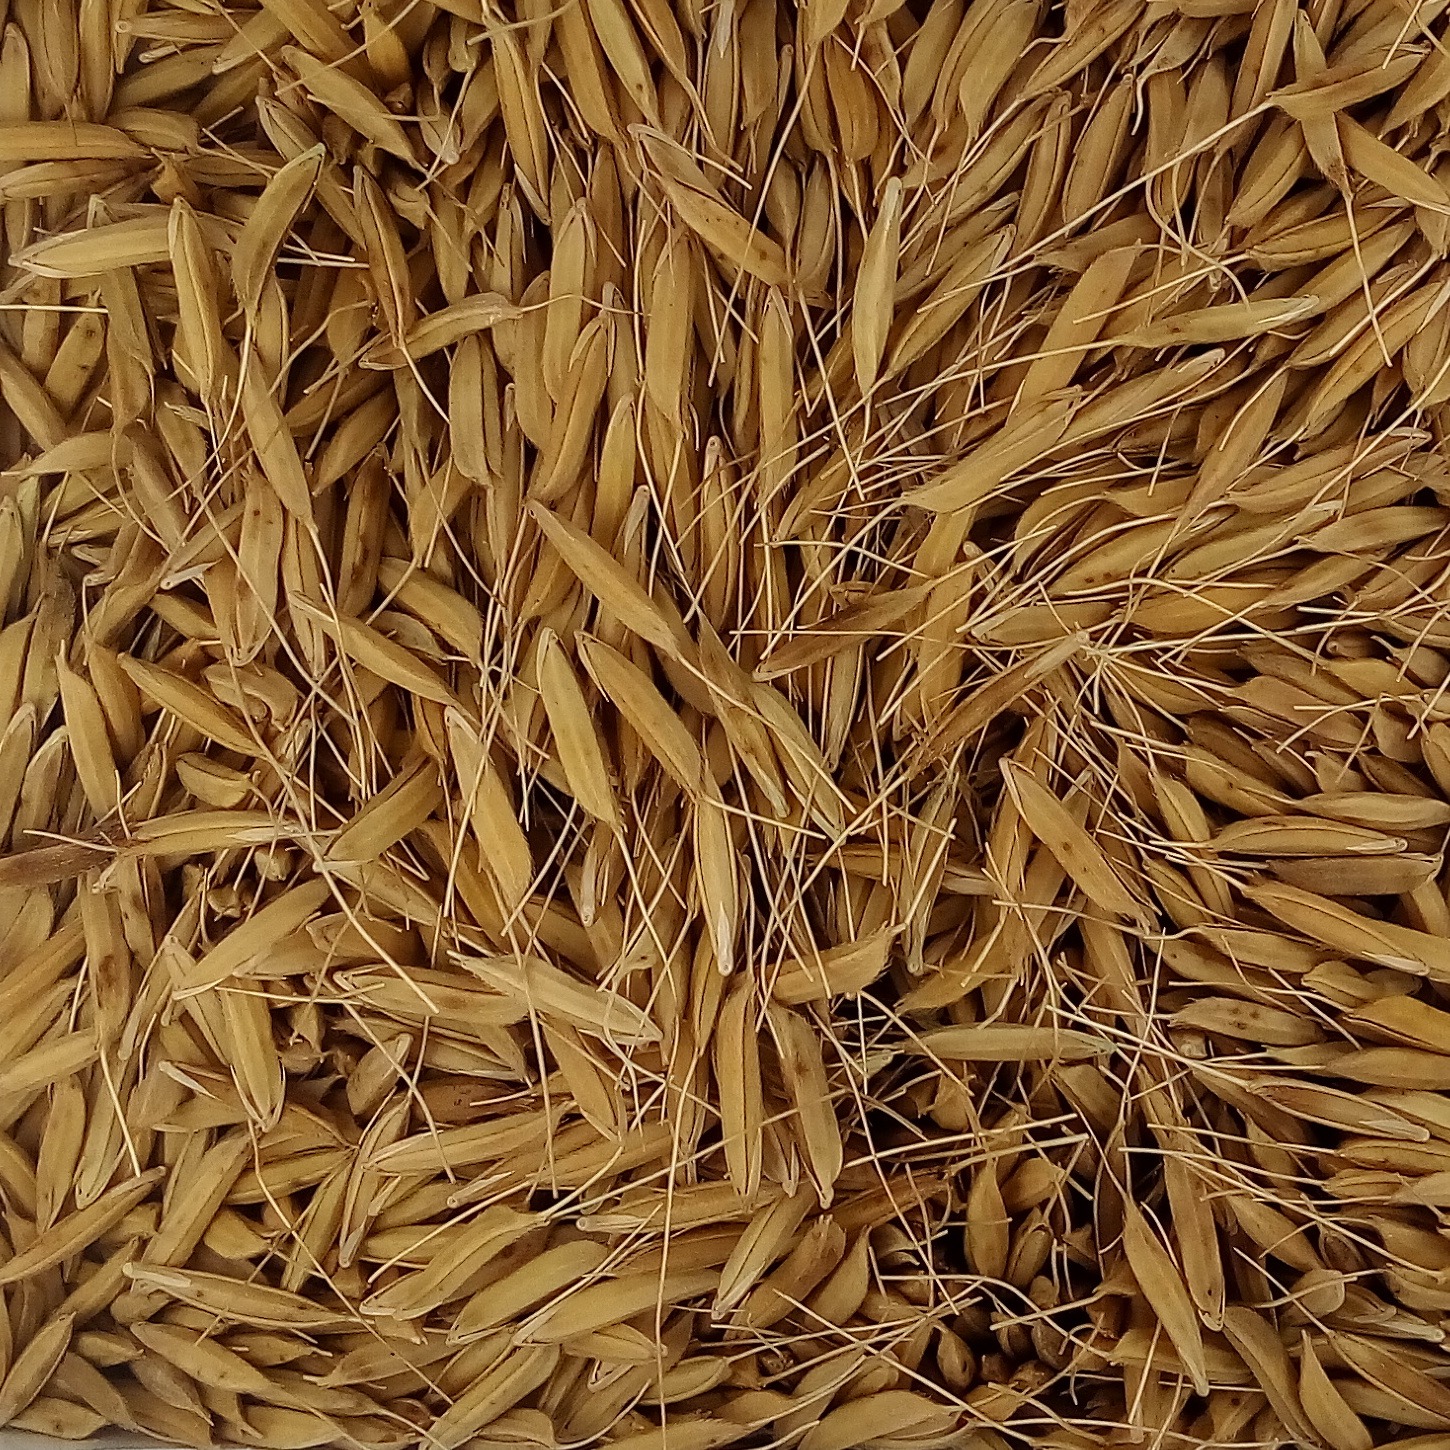
Rice seed variety: PB_6